Hamantash

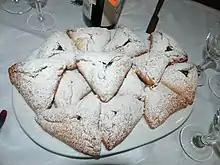
Hamantashen served dusted with powdered sugar

The dough is allowed to rest in the refrigerator and then is removed and rolled out to a thickness of between . Rounds of dough are stamped out and often brushed with an egg wash to encourage sealing prior to the addition of the filling (or the finished hamentash is brushed with egg wash before baking to produce a shiny golden surface). The most popular filling is poppyseed, but apricot, prune, strawberry, raspberry, chocolate, peanut butter and jelly, and others are also common. The bottom and the top two corners of the dough are folded inward but do not fully enclose the filling, allowing it to remain visible. Sometimes hamantashen may be frozen for a short period of time after shaping in order to prevent leakage of the filling. Then they are baked in an oven at medium heat for a short time. Sometimes after baking hamantashen may be dusted with powdered sugar, dipped in melted chocolate, or topped with sprinkles.